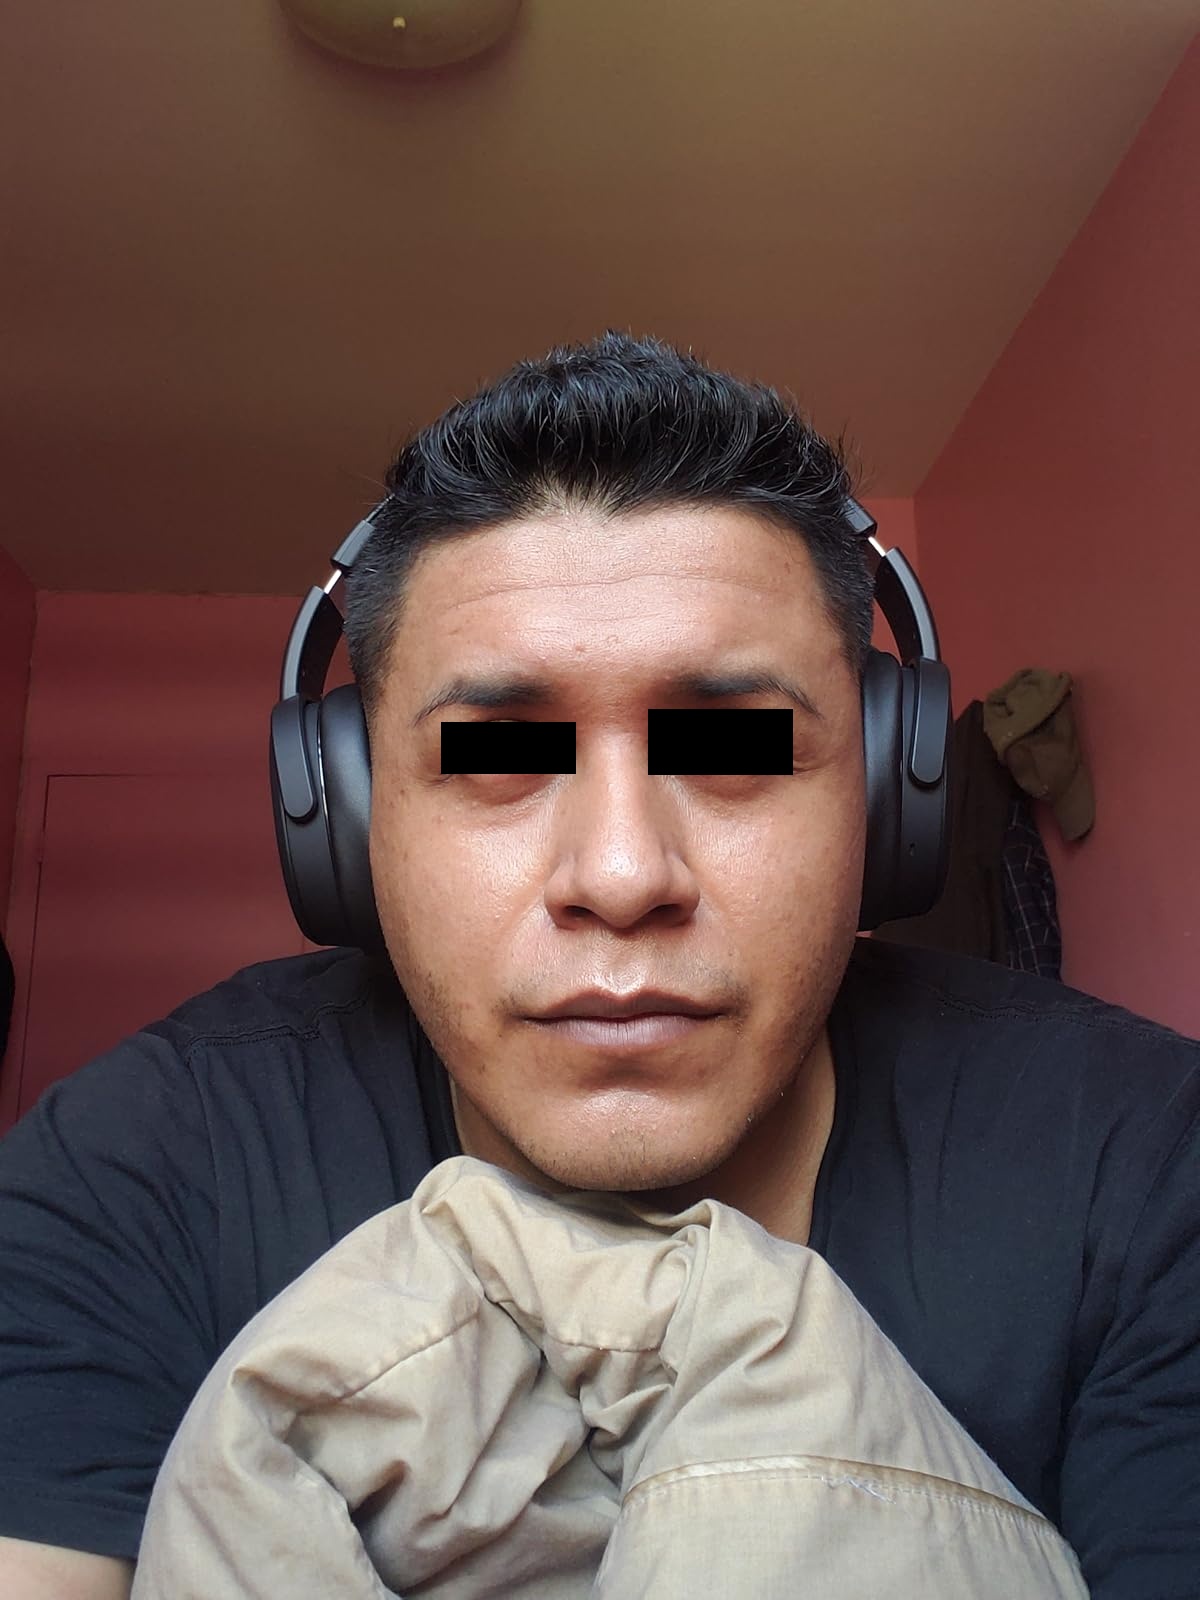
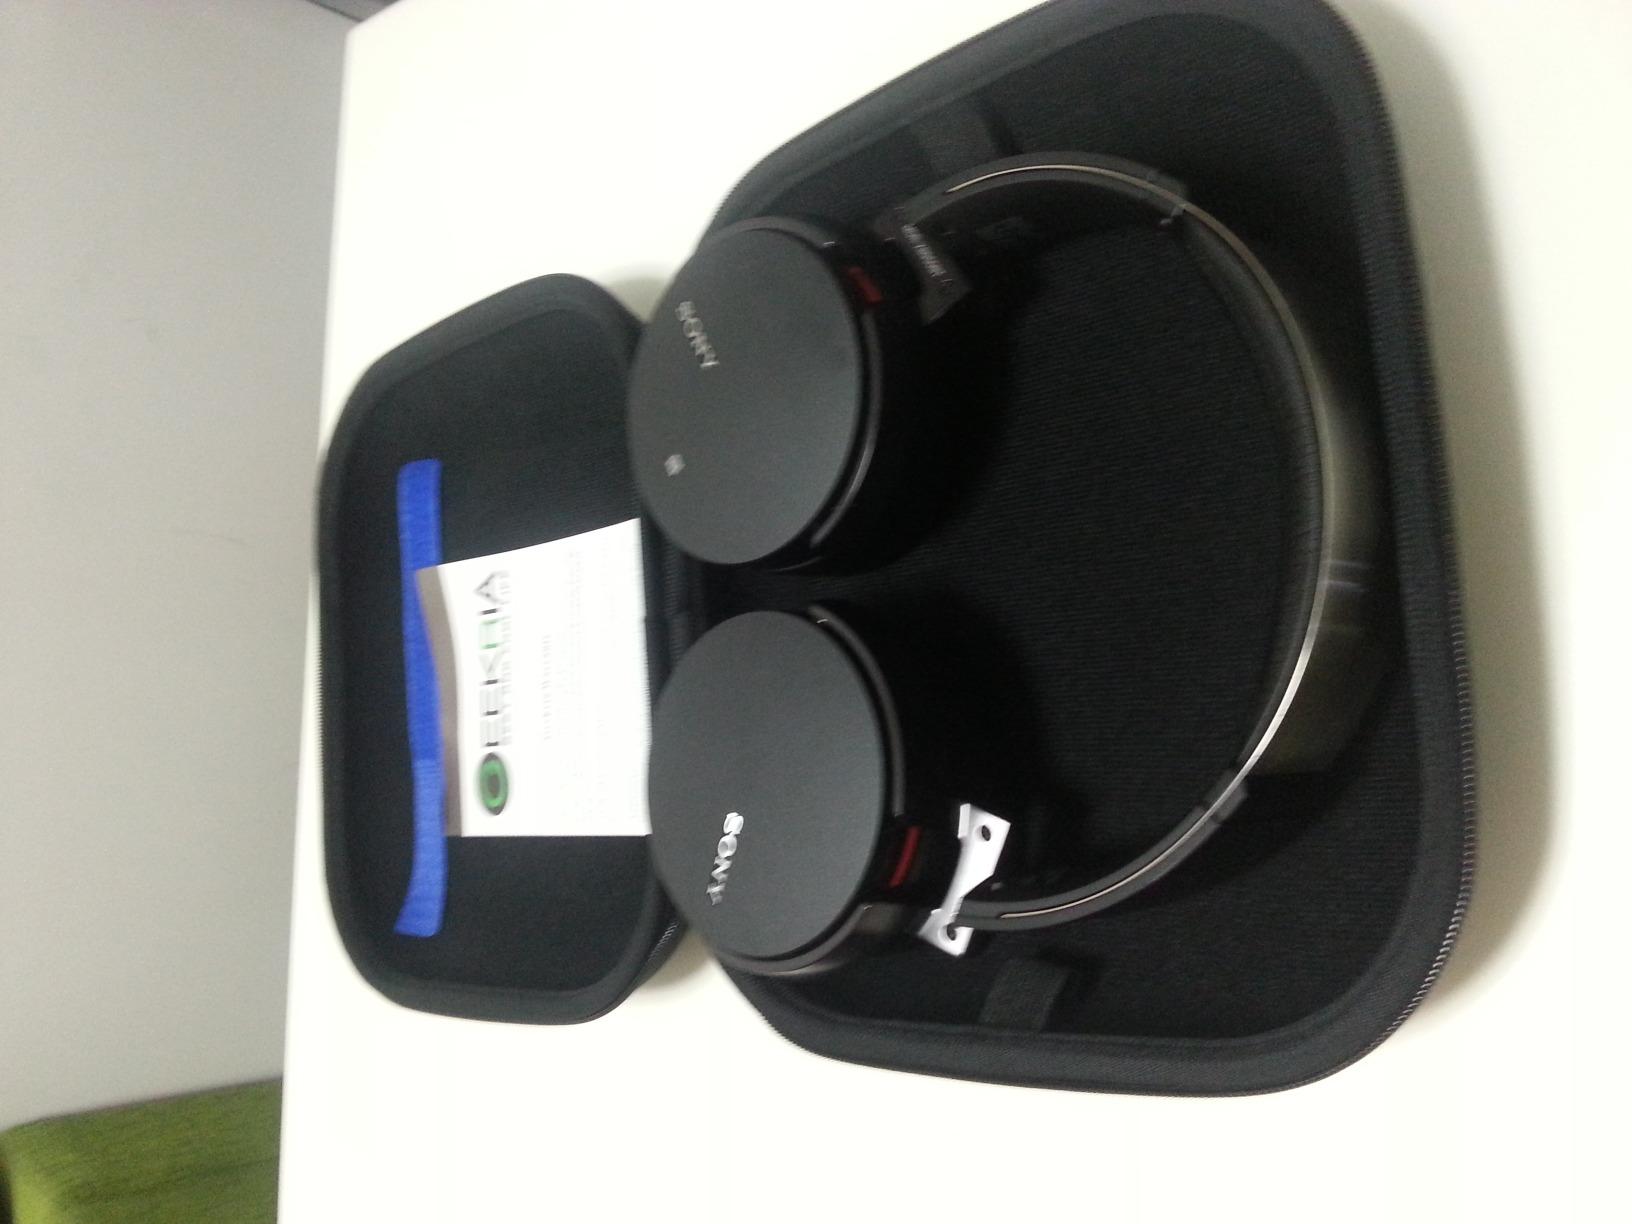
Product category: headphones
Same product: no